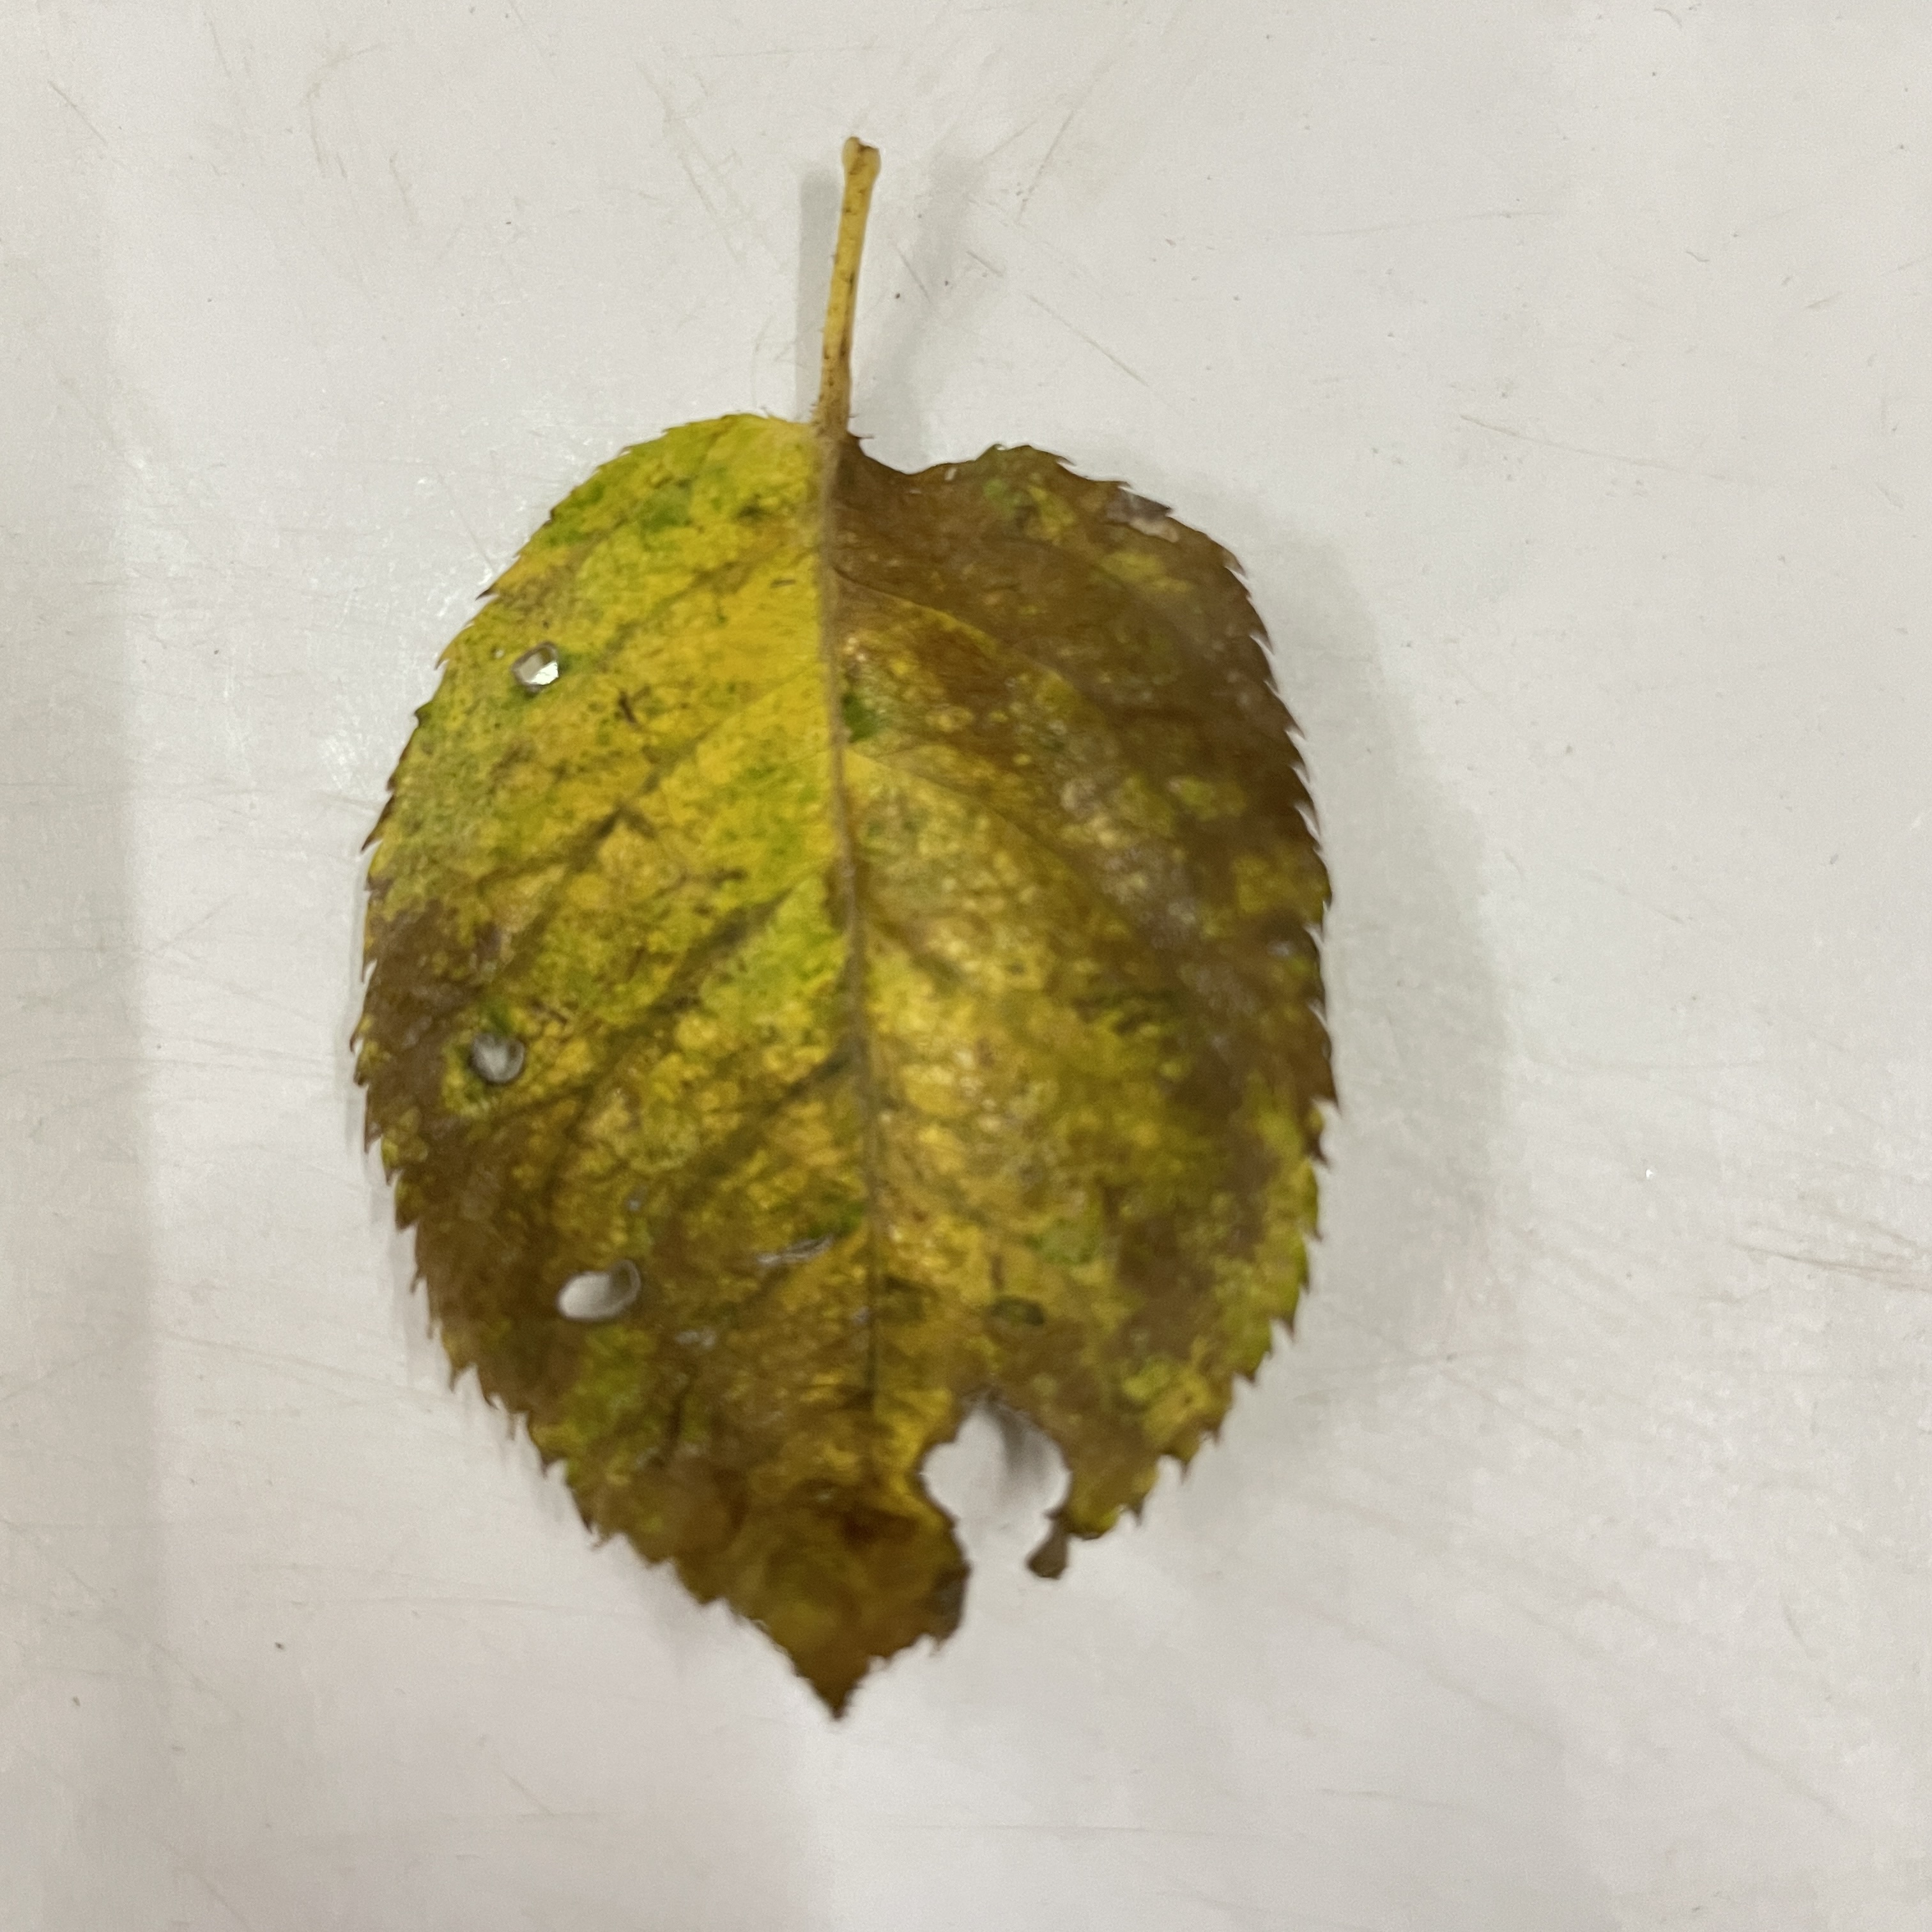
Label: Black Spot